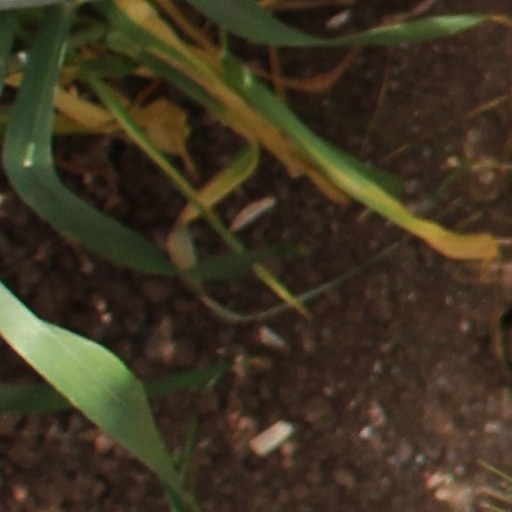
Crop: wheat